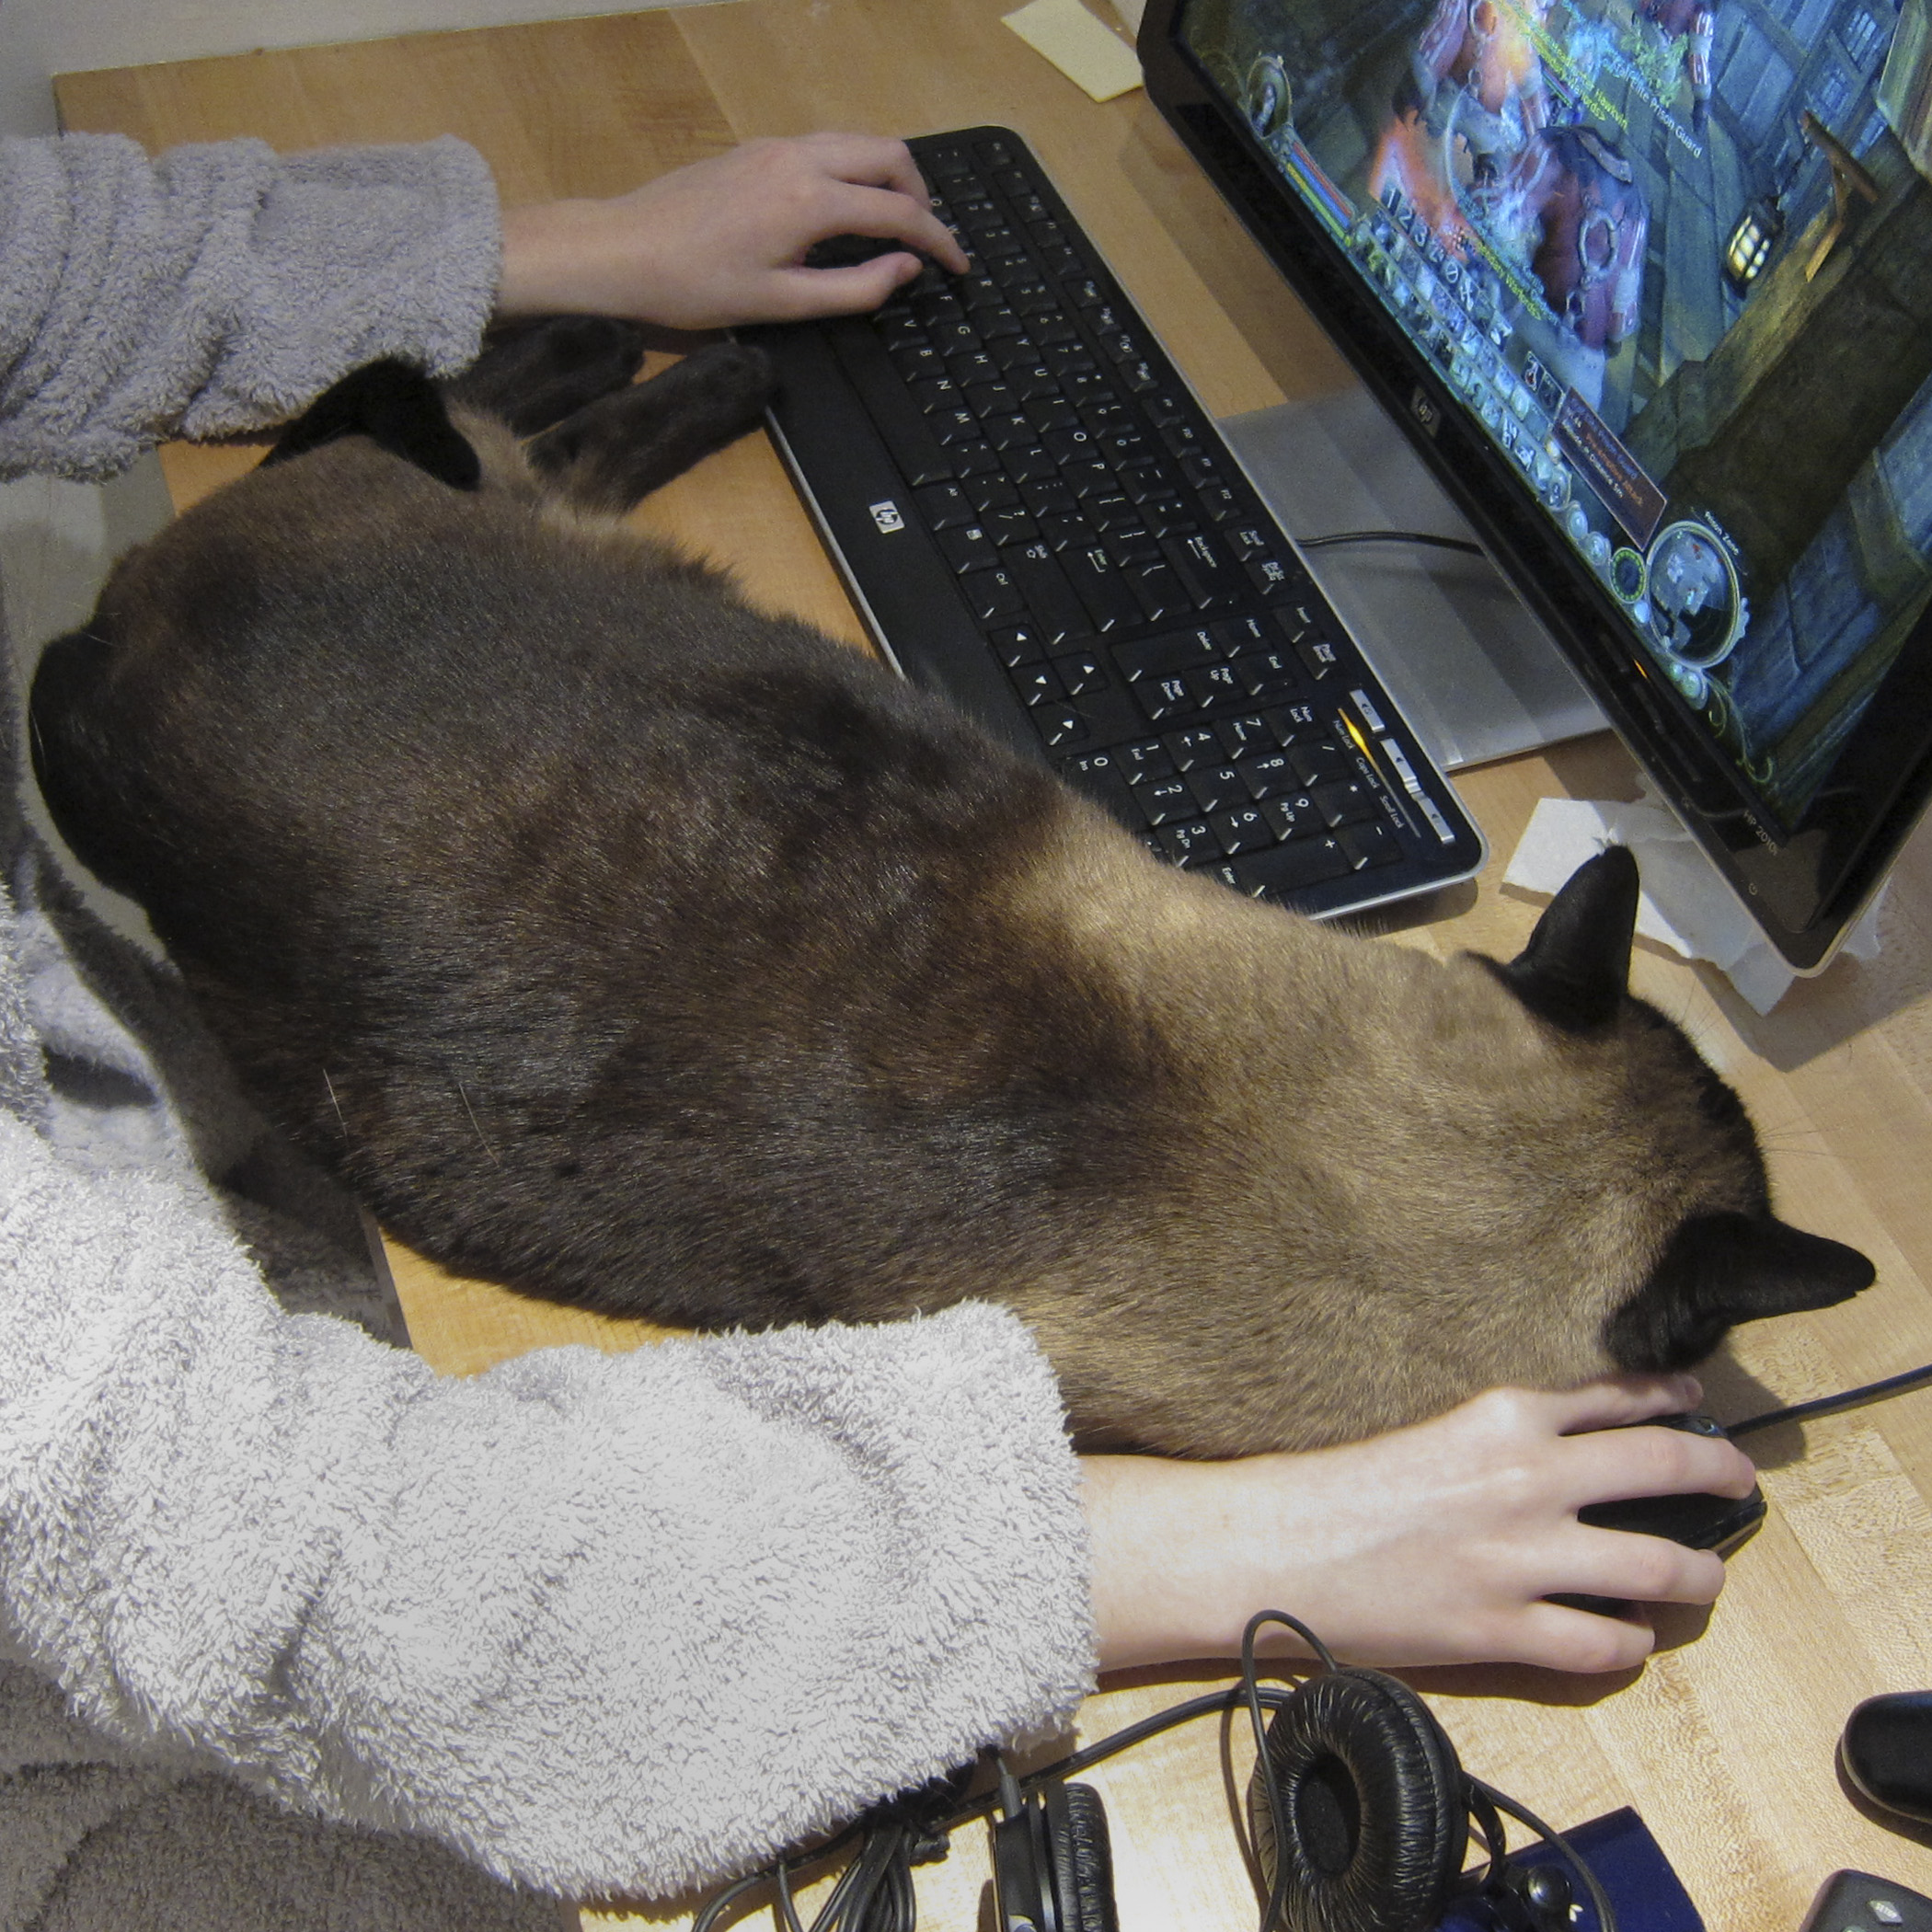
computer, dog, fur, cat, california, gaming, sacramento, fatcat, dog like mammal